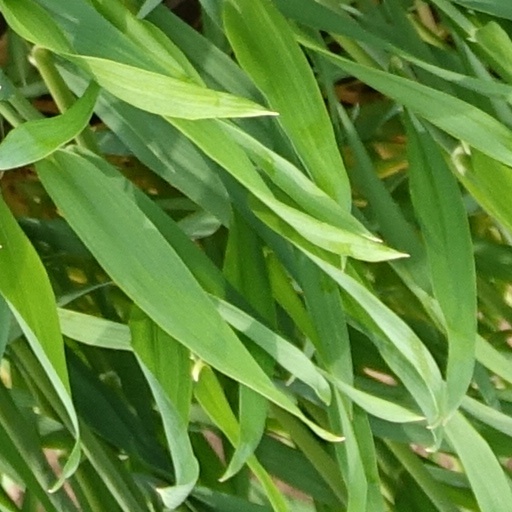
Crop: wheat